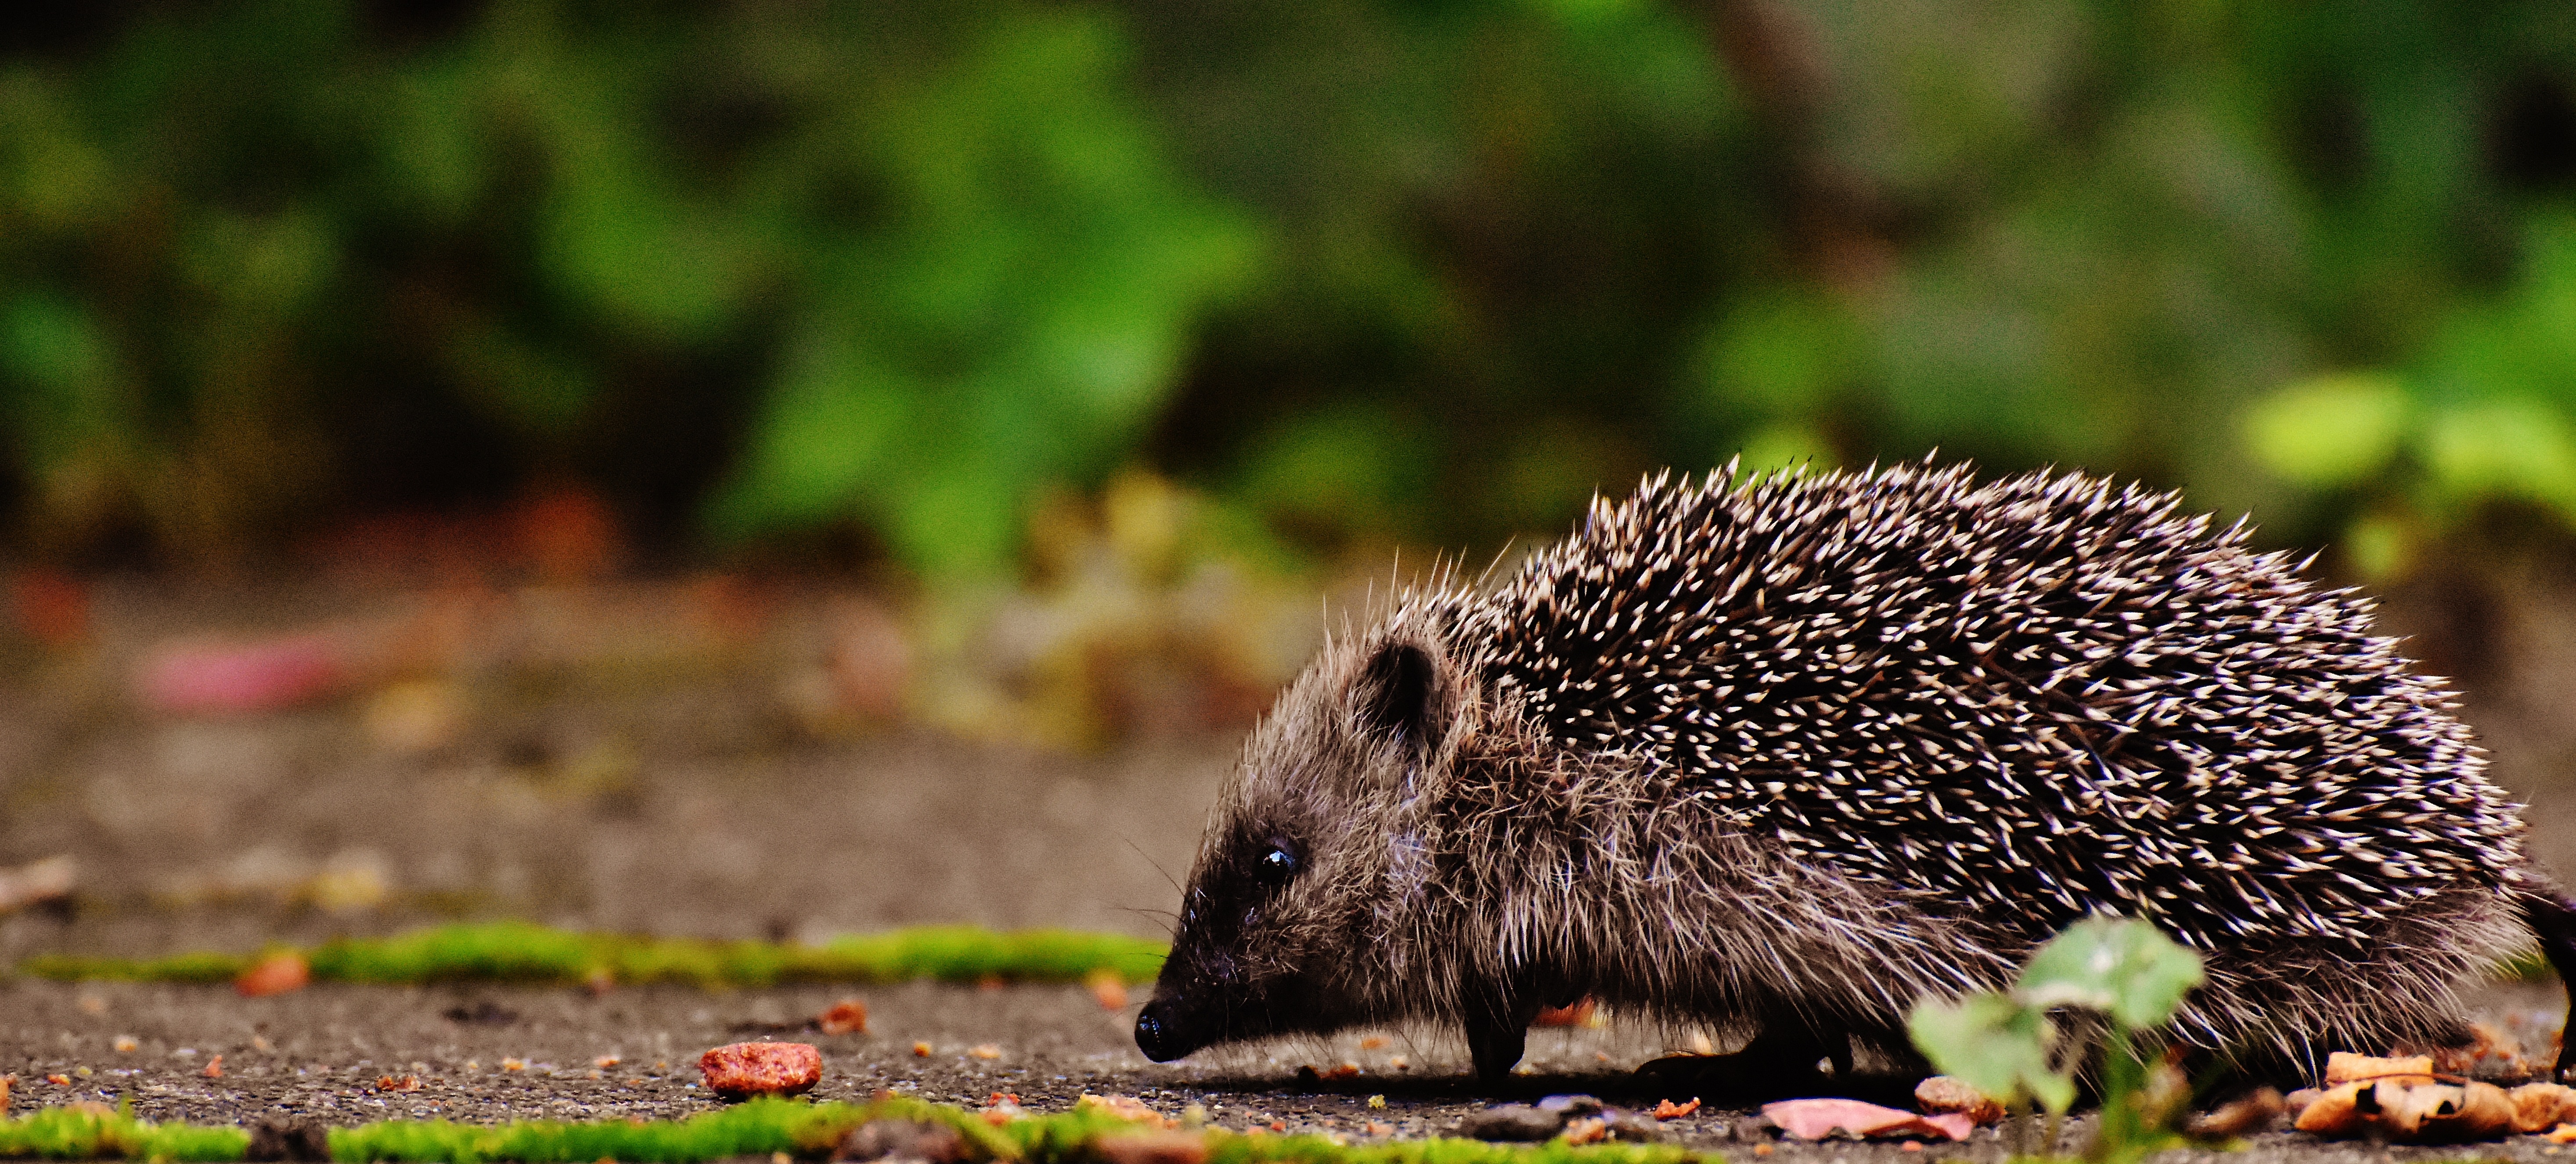
nature, grass, prickly, animal, cute, wildlife, meal, autumn, soil, mammal, garden, fauna, hedgehog, vertebrate, nocturnal, animal world, foraging, crepuscular, spur, hedgehog child, young hedgehog, hannah, echidna, erinaceidae, domesticated hedgehog